Psychological torture

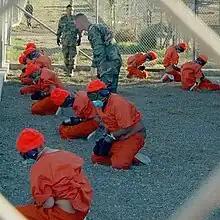
Detainees upon arrival at Camp X-Ray in January 2002, wearing goggles, masks, gloves, and earmuffs.

The United States made extensive use of psychological torture techniques at Guantanamo Bay and other sites subsequent to the 9/11 attacks. The United States has held Guantanamo Bay detention camp prisoners under sensory deprivation, with their ears and eyes covered, hands and feet tied, hands in thick gloves, and held in cages without any privacy, always observed under a light that is on day and night. The organization of European Democratic Lawyers (EDL) said that this constitutes white torture and has accused the United States of violating prisoners' fundamental rights. Prisoners are also held in "extreme isolation", confined to windowless cells, going days "without seeing daylight" suffering what Amnesty International and other international human rights organizations have said are torture techniques approved by the George W. Bush administration under the euphemism "enhanced interrogation". Rainer Mausfeld, a researcher in the field of psychology and cognitive science, has criticized the practice.